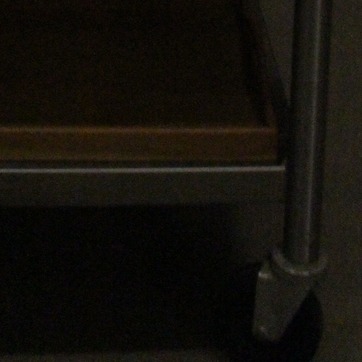
Material: metal